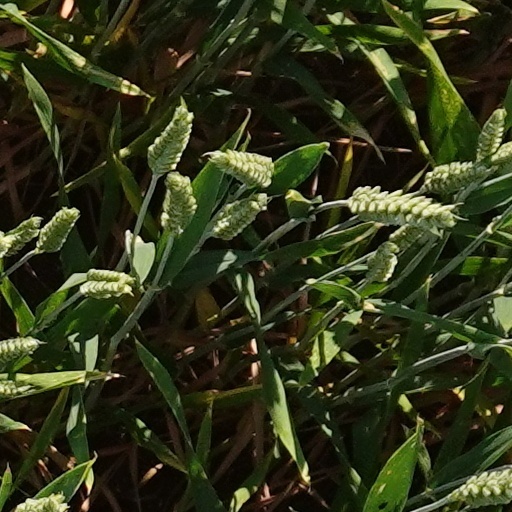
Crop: wheat